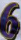
Number: 6